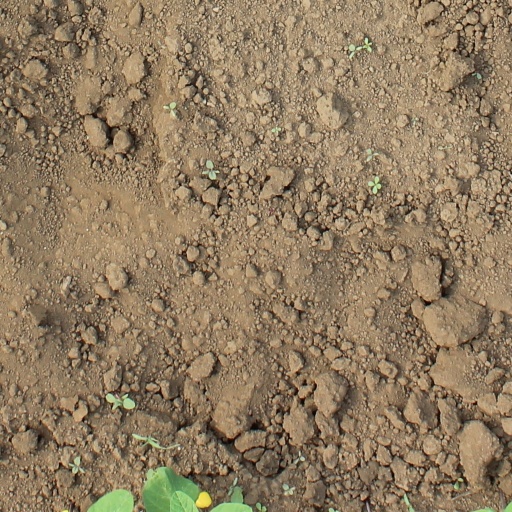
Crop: soybean